Solomon Northup

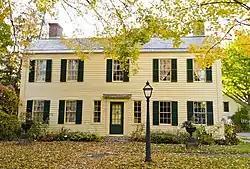
Old Fort House is a historic house located in the town of Fort Edward, New York. The house, the oldest house in Washington County, New York, is operated as a local history museum. Solomon Northup lived in Fort Edward as a child, he was married there, and he started his family in the town.

Mintus moved his family to Washington County, New York, and worked on several farms owned by the Northups. From Minerva, they moved to the farm of Clark Northup near Slyborough (Slyboro) in Granville, Washington County, for several years. The family of four then lived at Alden Farm, a short distance north of Sandy Hill (now called Hudson Falls). They later moved to an area east of Fort Edward on the road from Fort Edward to Argyle, where Mintus lived until his death. Mintus died at Fort Edward on November 22, 1829, and was interred at the Hudson Falls Baker Cemetery. His mother died during Northup's enslavement (1841 to 1852). According to her daughter-in-law Anne and Nicholas C. Northup, she died around 1846 or 1847 in Oswego County, New York.